Topaz (1969 film)

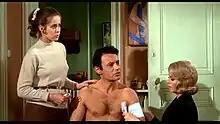
Claude Jade, Michel Subor, and Dany Robin in "Topaz"

"Topaz" earned $3.8 million in box office rentals from the United States and Canada in 1970.